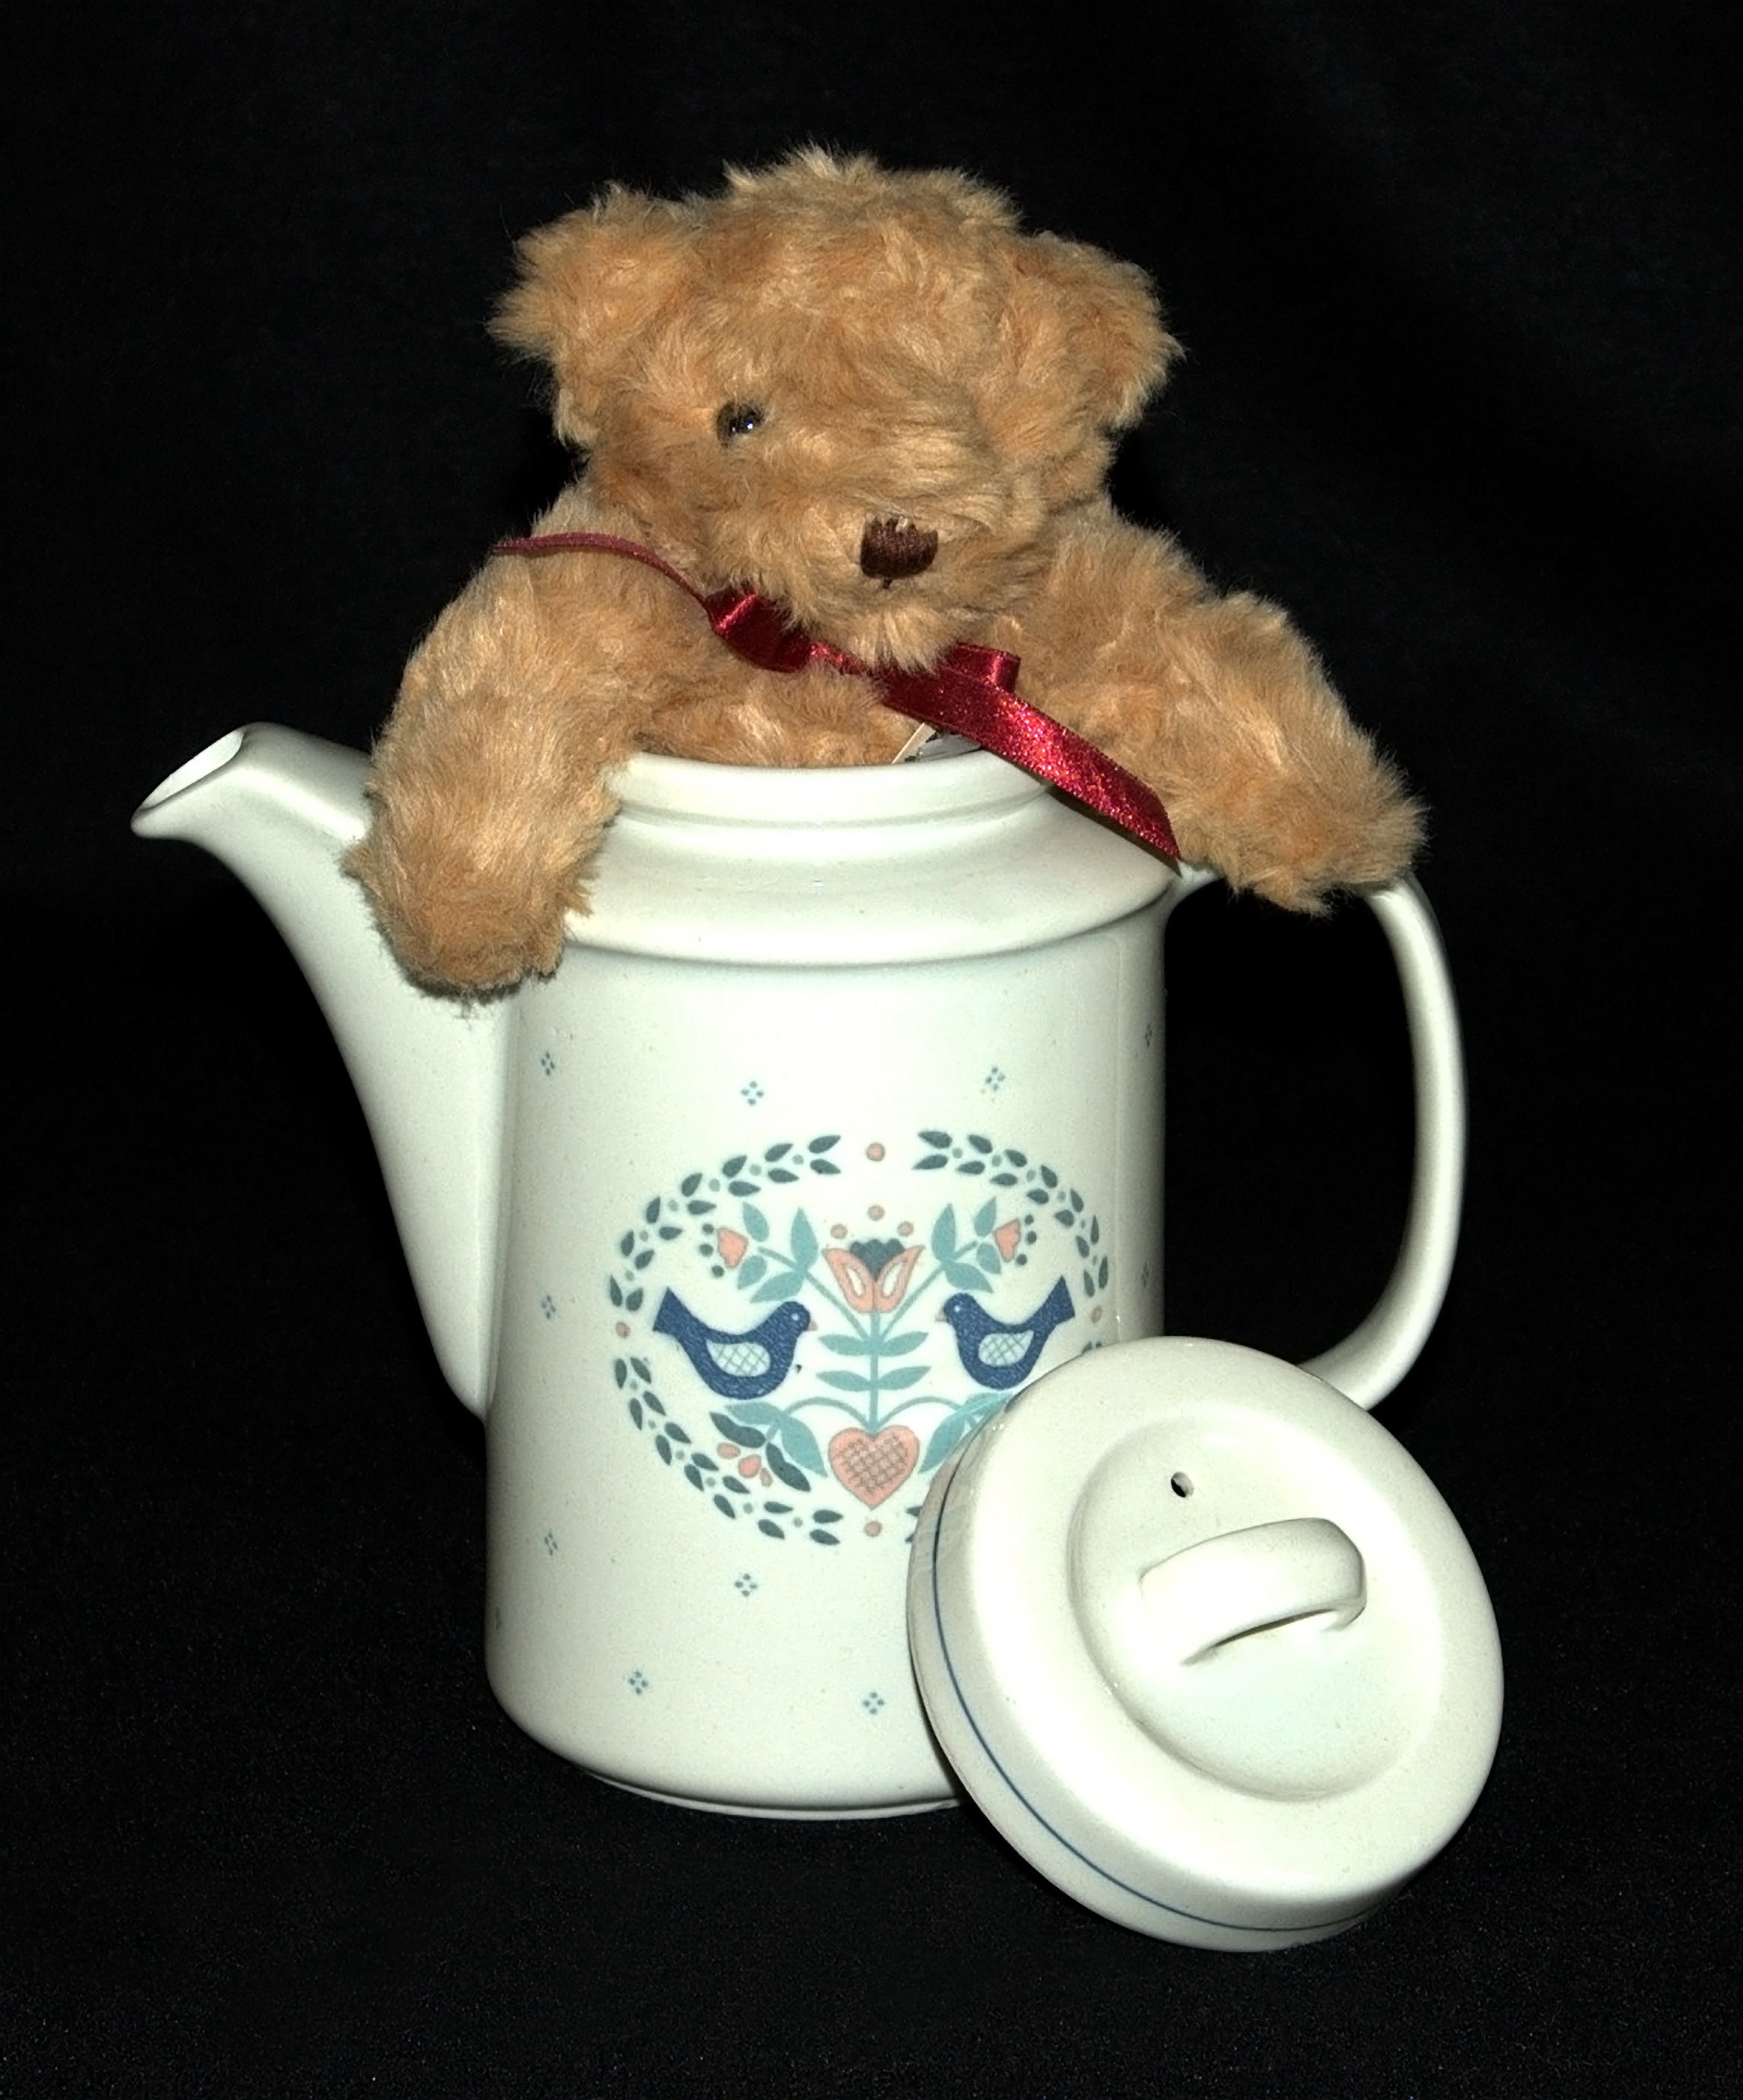
animal, cup, bear, kitchen, toy, material, tea pot, teddy bear